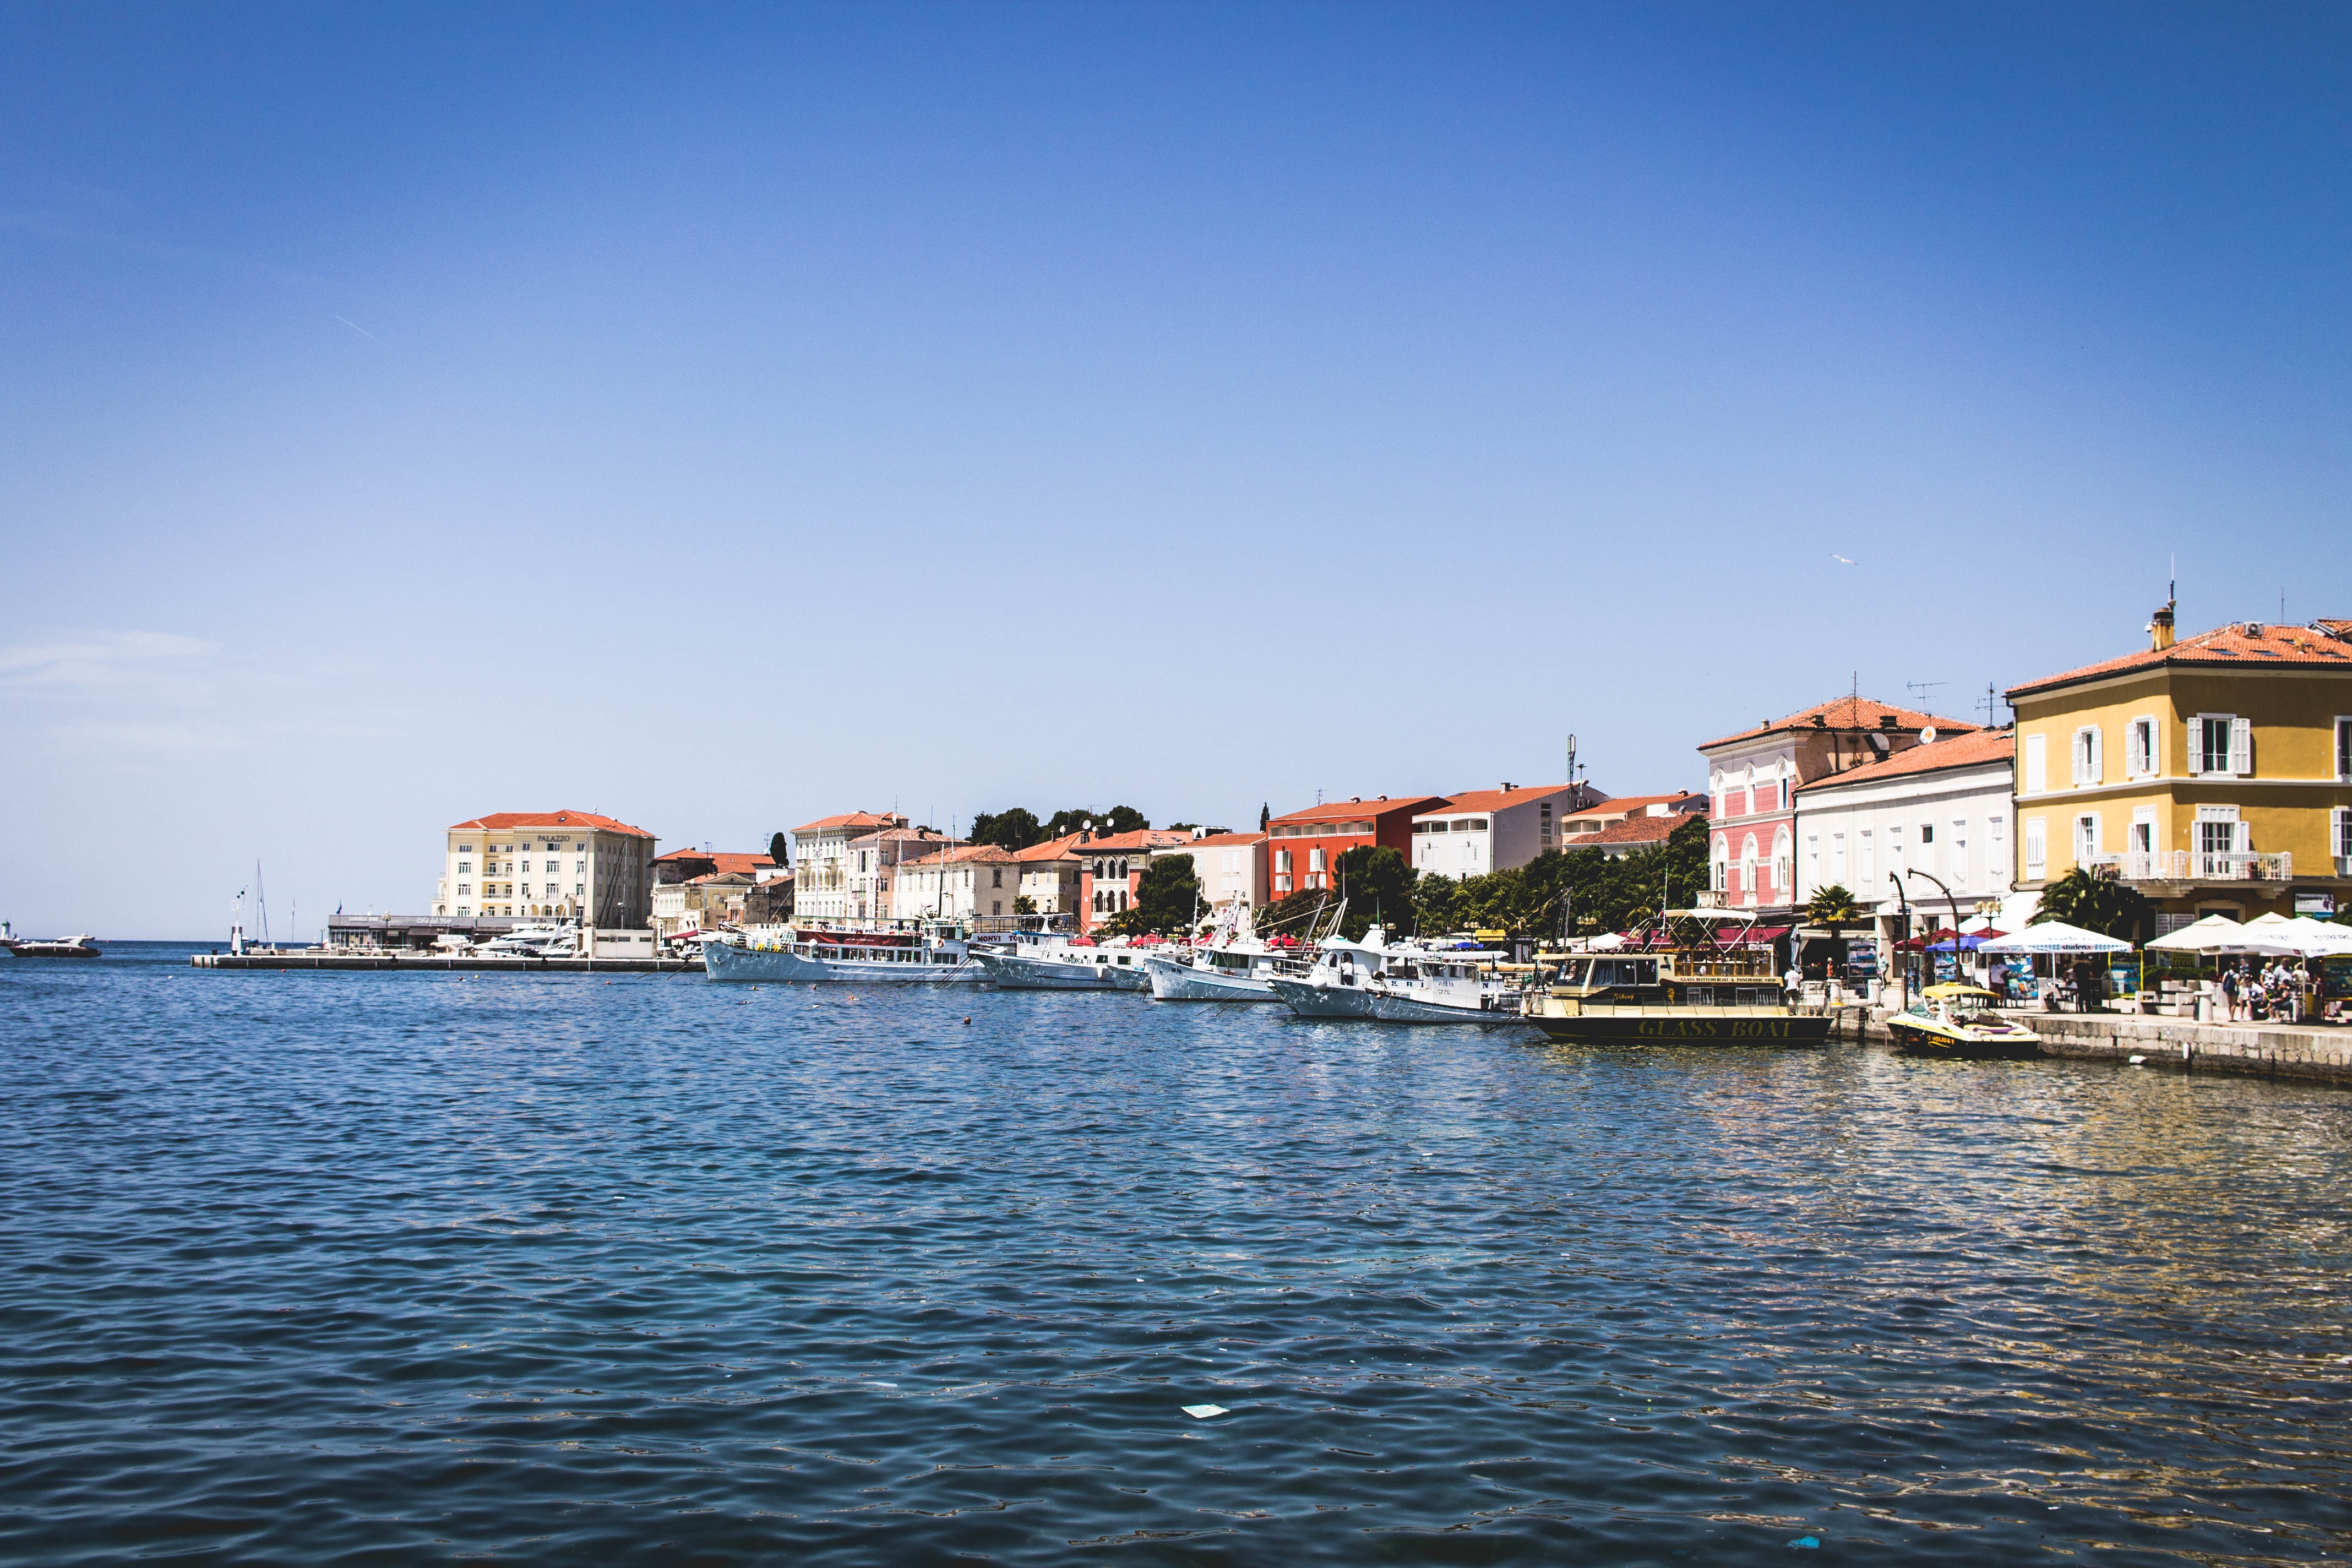
sea, harbor, town, body of water, marina, vehicle, vacation, dock, coast, bay, port, cityscape, waterway, dusk, boat